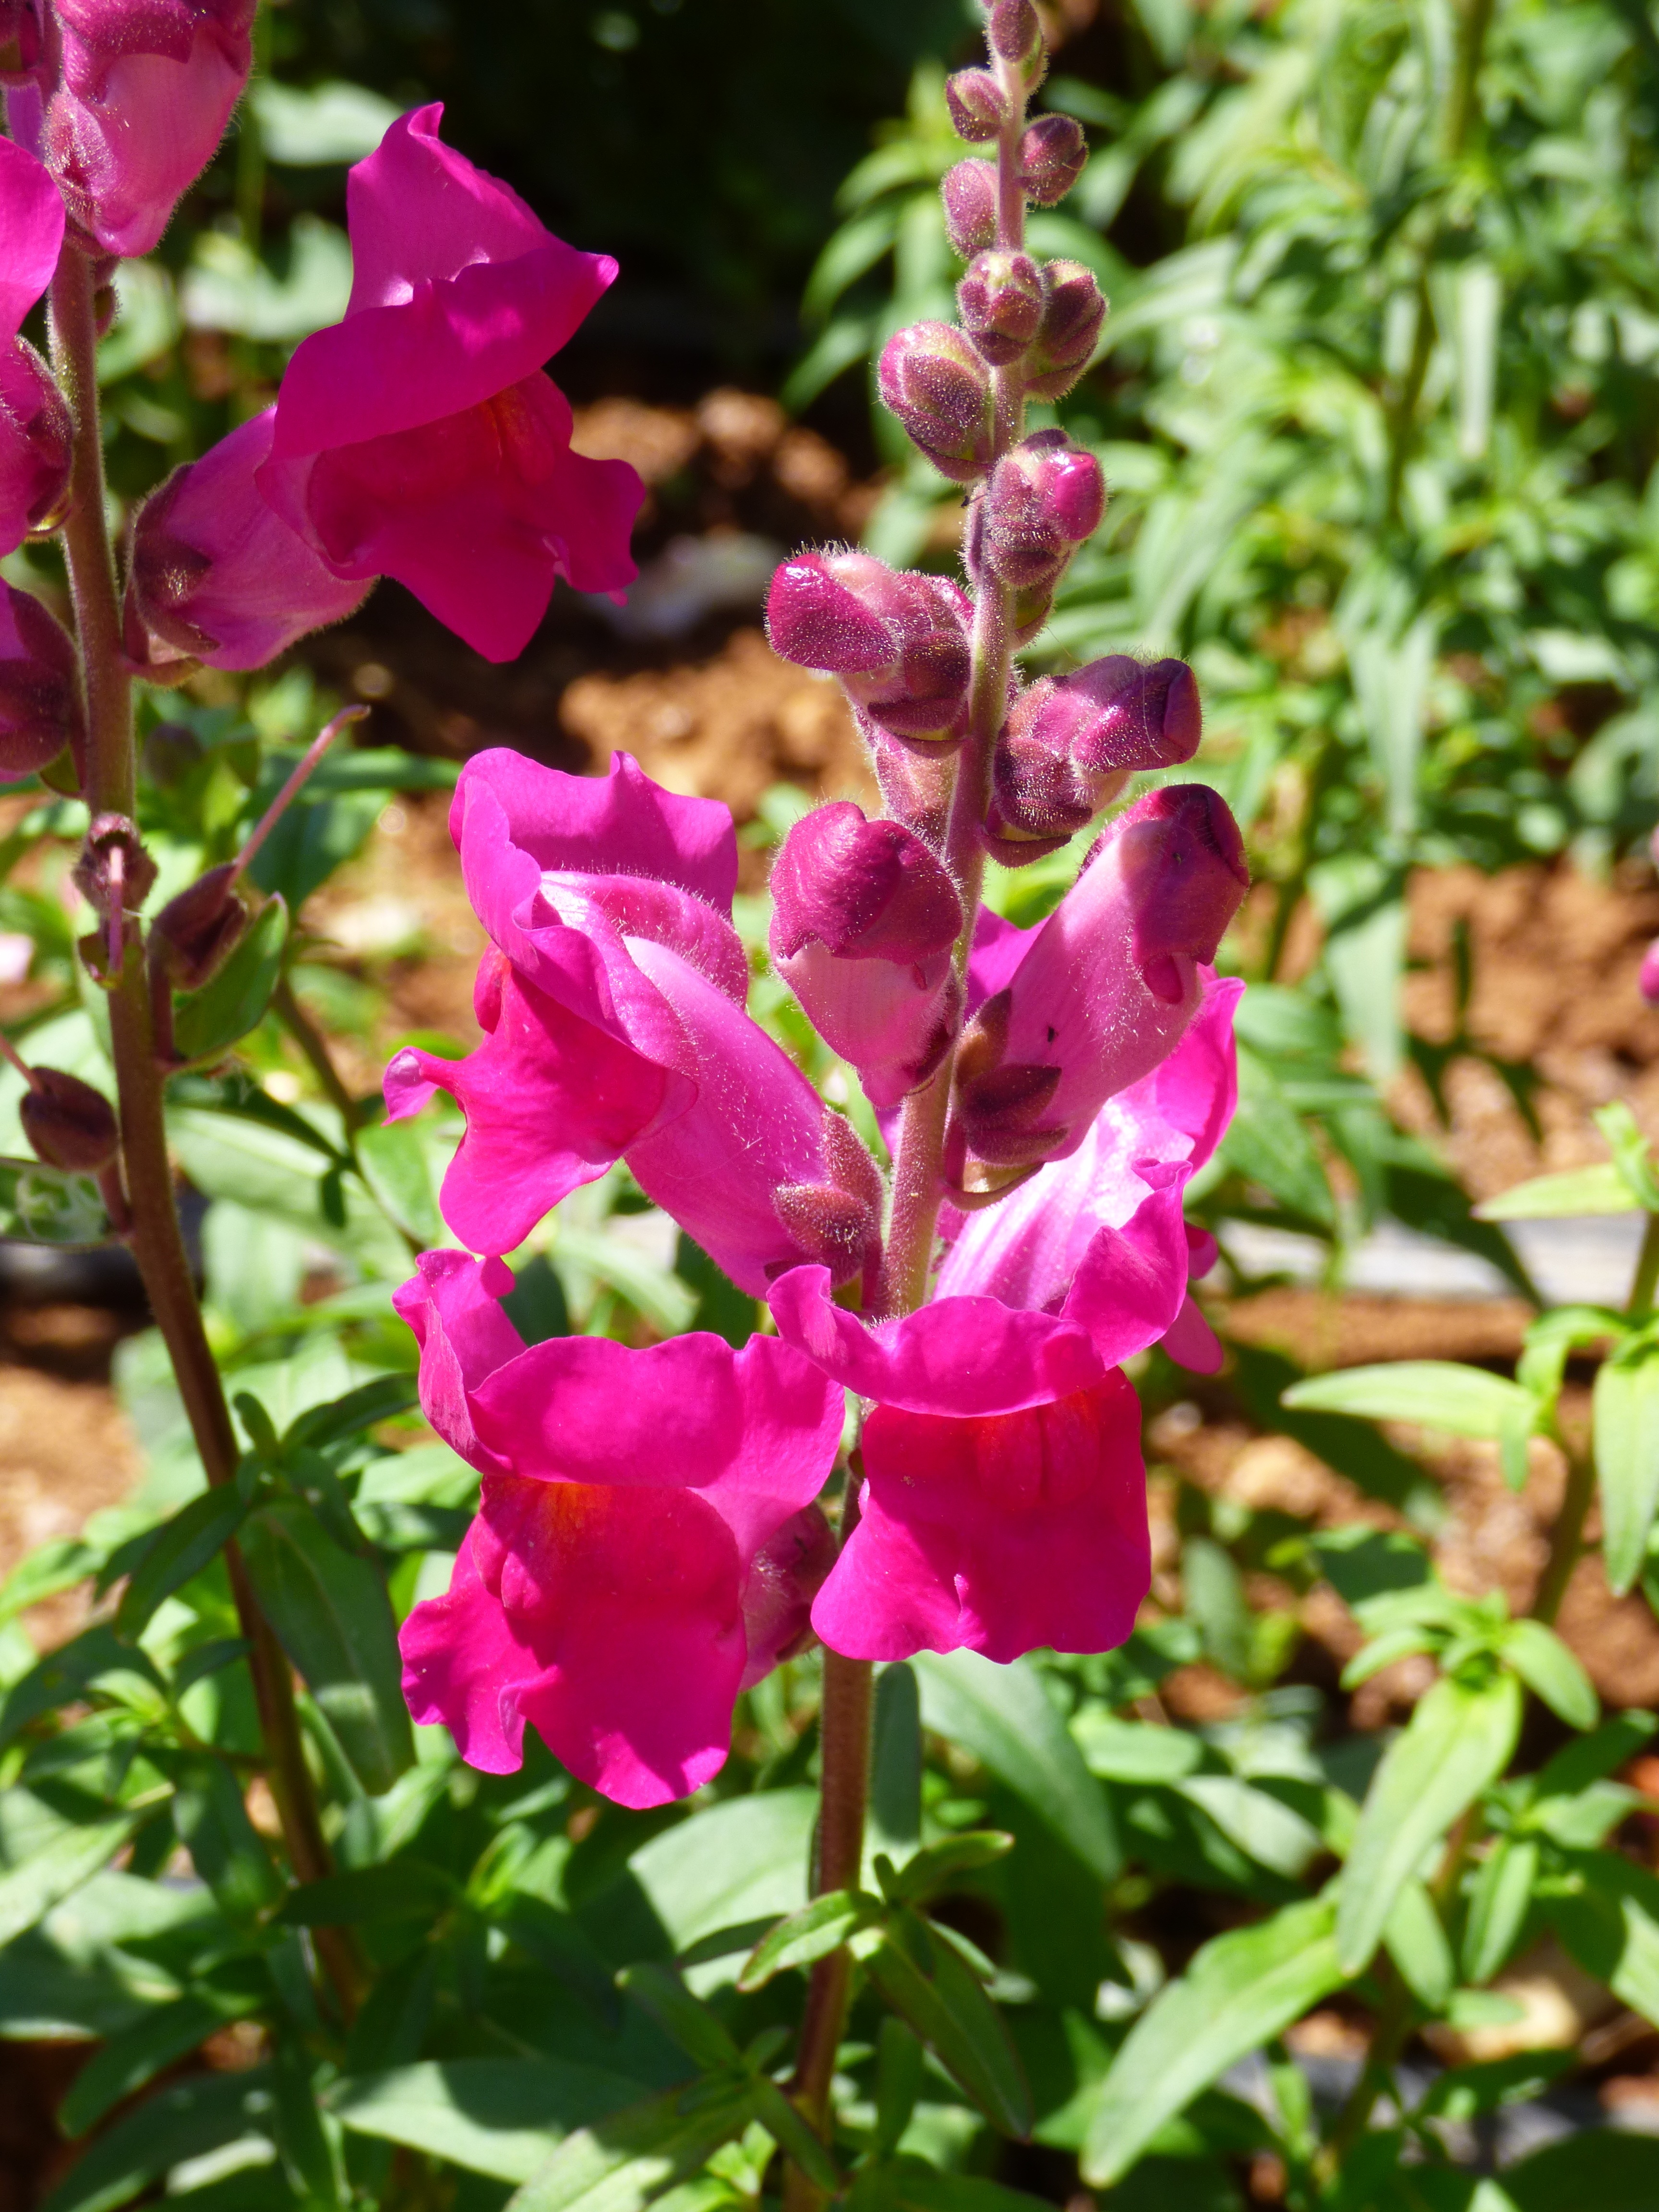
nature, blossom, plant, flower, purple, bloom, summer, botany, flora, wildflower, snapdragon, digitalis, gladiolus, flowering plant, annual plant, land plant, everlasting sweet pea